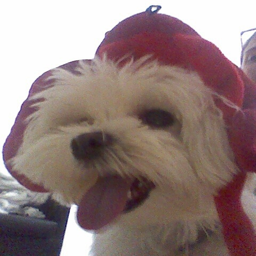
person is so proud of person and all of the progress he has made !